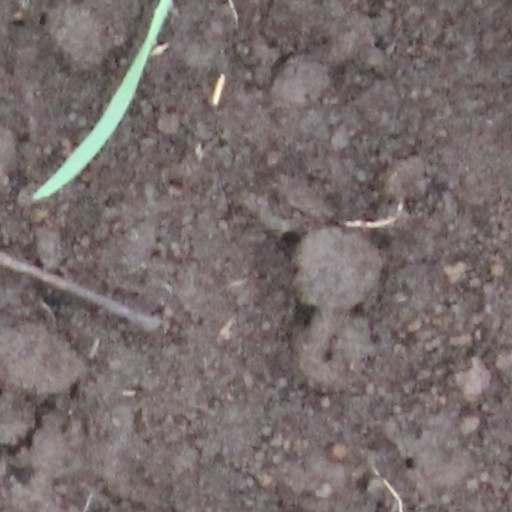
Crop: wheat